David Carnegie (RAF officer)

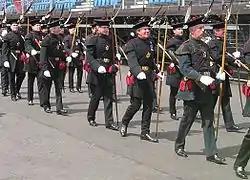
The Queen's Bodyguard for Scotland

After his 1945 appointment as Air Force adviser to the UK High Commissioner in Ottawa he received the permanent appointment of Air Vice-Marshal on 1 January 1948 and served three more years, June 1948 to January 1951, as Air Officer Commanding No. 18 Group RAF Coastal Command and Senior Air Officer for Scotland. From January 1951 to February 1954 he served on secondment as the Chief of the Air Staff of the Royal New Zealand Air Force. In 1953, he was awarded the Queen Elizabeth II Coronation Medal.